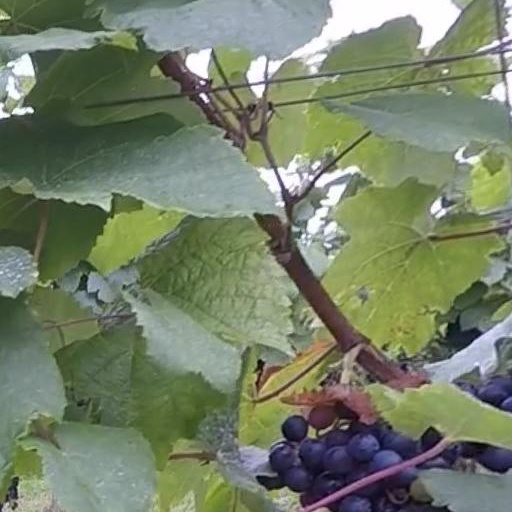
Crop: grape